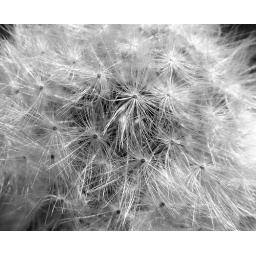
Dandelion in black & white close up